Immunoediting

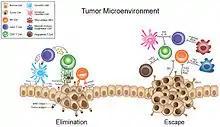
During the "elimination phase", immune effector cells such as natural killer cells, with the help of dendritic and CD4+ T-cells, are able to recognize and eliminate tumor cells (left). As a result of heterogeneity, however, tumor cells which are less immunogenic are able to escape immunosurveillance (right).

The "elimination phase", also known as immunosurveillance, includes innate and adaptive immune responses to tumour cells. For the innate immune response, several effector cells such as natural killer cells and T cells are activated by the inflammatory cytokines, which are released by the growing tumour cells, macrophages and stromal cells surrounding the tumour cells. The recruited tumour-infiltrating NK cells and macrophages produce interleukin 12 and interferon gamma, which kill tumour cells by cytotoxic mechanisms such as perforin, TNF-related apoptosis-inducing ligands (TRAILs), and reactive oxygen species. Most of the tumor cells are destroyed in this phase, but some of them survive and are able to reach equilibrium with the immune system.